Gisela Fischdick

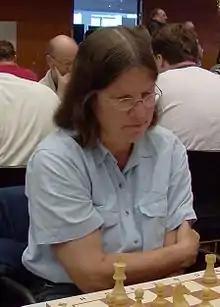
Gisela Fischdick: German chess player

Gisela Fischdick (born 5 November 1955 in Mülheim an der Ruhr) is a German chess Woman Grandmaster. In July 2011 her FIDE rating was 2236, making her the 21st ranked active female player in Germany. She won several West German women's championships in fast chess or "Blitzschach." She earned the Woman International Master (WIM) title in 1980 and the Woman Grandmaster (WGM) title in 2006.